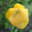
Label: tulip